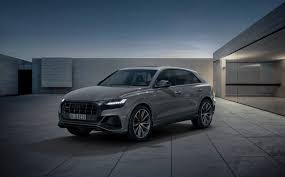
Label: noambulance